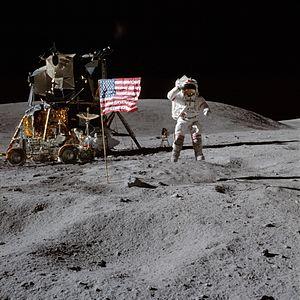
John Watts Young, né le 24 septembre 1930 à San Francisco, en Californie, et mort le 5 janvier 2018 à Houston, au Texas, est un ancien pilote d'essai de la United States Navy et astronaute de la NASA. Sa carrière est particulièrement riche puisqu'il est le premier homme au monde à effectuer respectivement cinq et six vols spatiaux, qui plus est sur trois générations de vaisseaux différentes, à chaque fois à deux reprises. En tant que commandant d'Apollo 16, il est le neuvième des douze hommes ayant foulé le sol lunaire en avril 1972 et il a en outre piloté la "Jeep" lunaire sur une distance de 27 km. Il sera ensuite choisi pour être le premier commandant du vol inaugural STS-1 de la navette spatiale américaine en 1981. Il devient également responsable du bureau des astronautes de 1974 à 1987, chargé notamment d'affecter les astronautes aux missions. Il prend sa retraite de la NASA en 2004 à 74 ans après 42 années d'activité dans le domaine spatial. Sa carrière reste toujours inégalée, ayant accumulé plus de 15 000 heures de vol sur différents aéronefs et 835 heures de séjour dans l'espace.
Apollo 16 est une mission habitée du programme Apollo ayant eu lieu du 16 au 27 avril 1972 et au cours de laquelle deux des membres de l'équipage se sont posés sur la Lune et ont exploré la zone située près de leur site d'atterrissage. Il s'agit de la dixième mission Apollo ainsi que la cinquième et avant-dernière comprenant un séjour sur la Lune. Apollo 16 est la première mission à se poser sur de hauts plateaux lunaires, en l’occurrence dans la région du cratère Descartes. Il s'agit également de la seconde mission Apollo de type J, qui se caractérise par des objectifs scientifiques étendus et un séjour sur la surface lunaire prolongé à trois jours grâce à une version évoluée du module lunaire. L'équipage d'Apollo 16 est composé de John Young, commandant, de Charles Duke copilote du module lunaire et de Ken Mattingly pilote du module de commande. Lancé depuis le centre spatial Kennedy en Floride le 16 avril 1972 à 17h54 TU, le vaisseau Apollo amerrit le 27 avril à 19h45 TU après un séjour dans l'espace de 11 jours, 1 heure et 15 minutes.